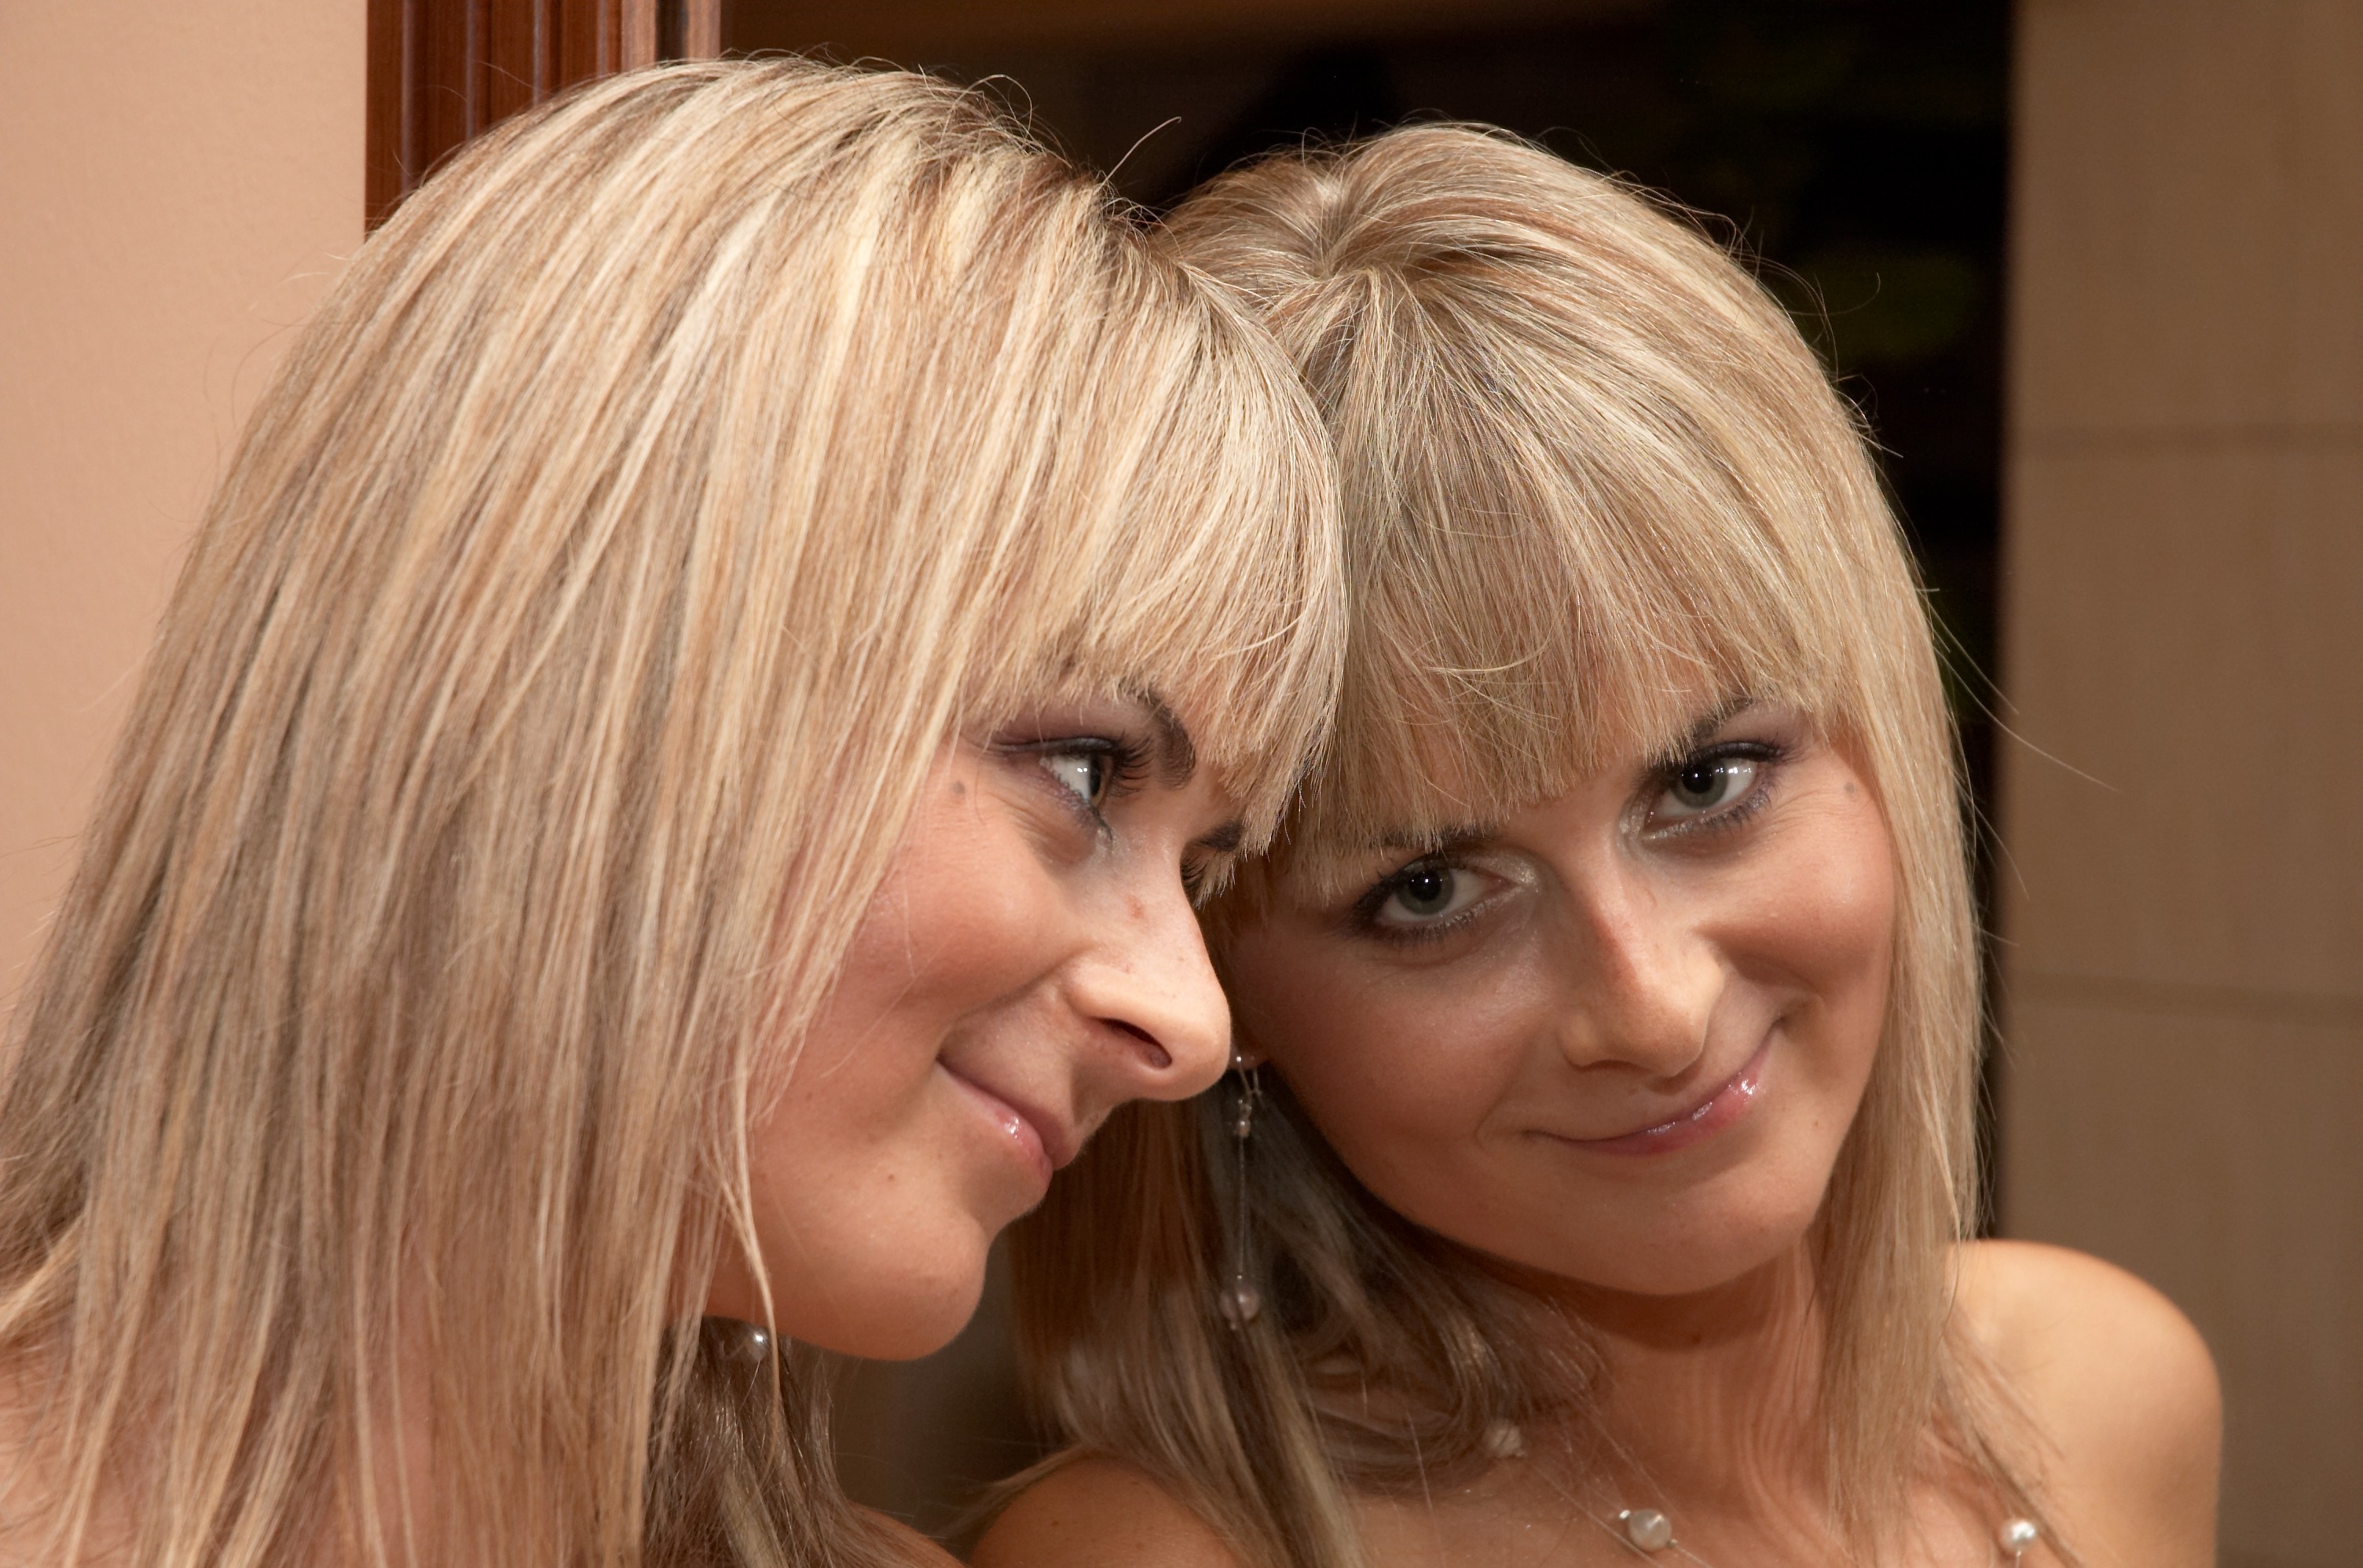
person, girl, woman, hair, portrait, model, lady, blonde, facial expression, hairstyle, smile, mouth, long hair, close up, human body, face, nose, eye, head, mirror, skin, blond, organ, character, beautiful woman, interaction, brown hair, human hair color